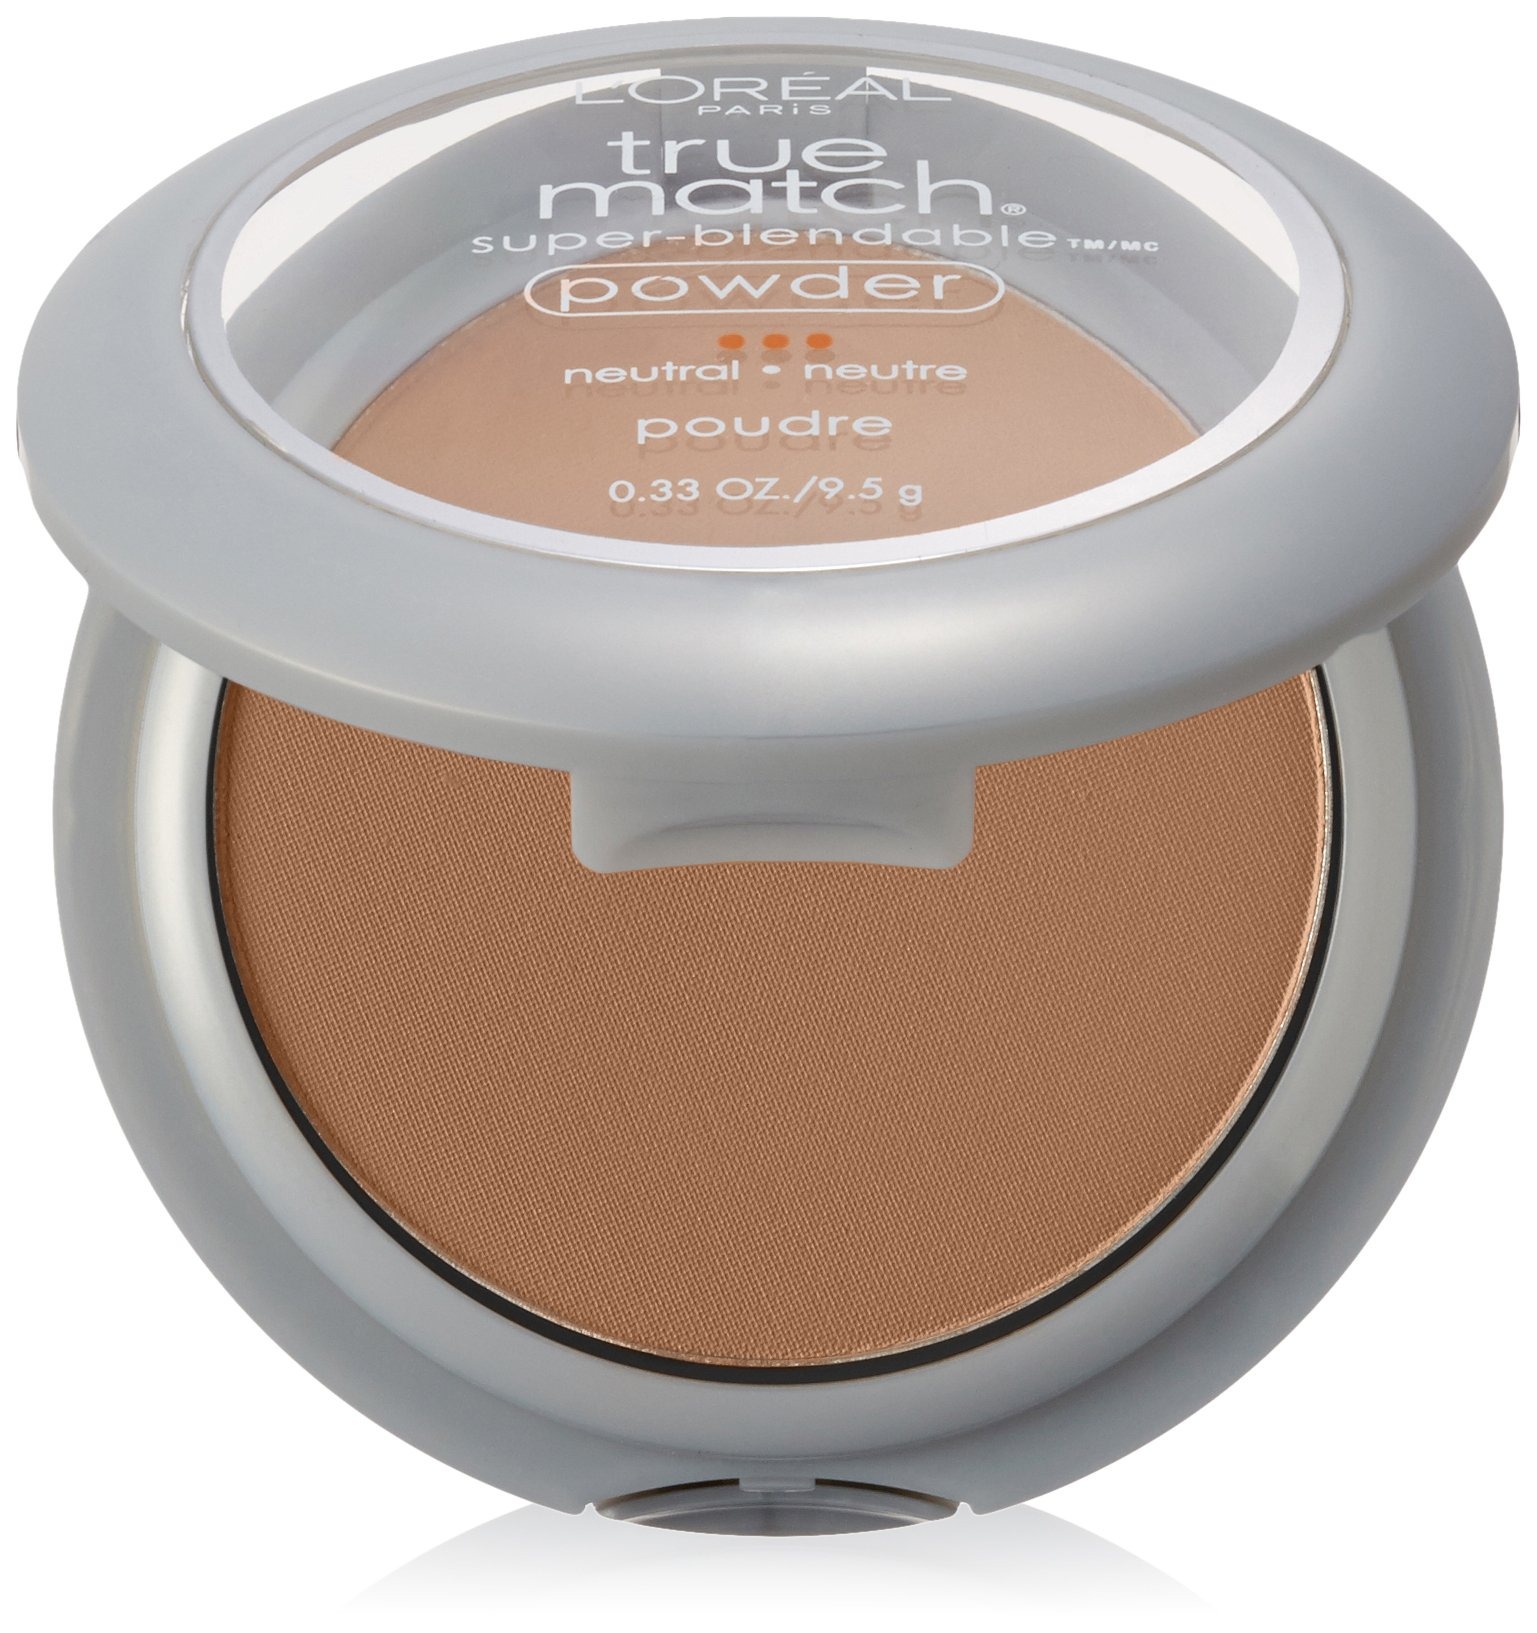
Item Name: L'Oréal Paris True Match Super-Blendable Powder, Natural Buff, 0.33 oz.
Bullet Point 1: Precisely matches your skin tone and texture
Bullet Point 2: Never looks chalky or cakey
Bullet Point 3: Natural Finish
Bullet Point 4: Mirror inside
Bullet Point 5: Applicator Inside
Value: 1.0
Unit: Count

Price: 13.99